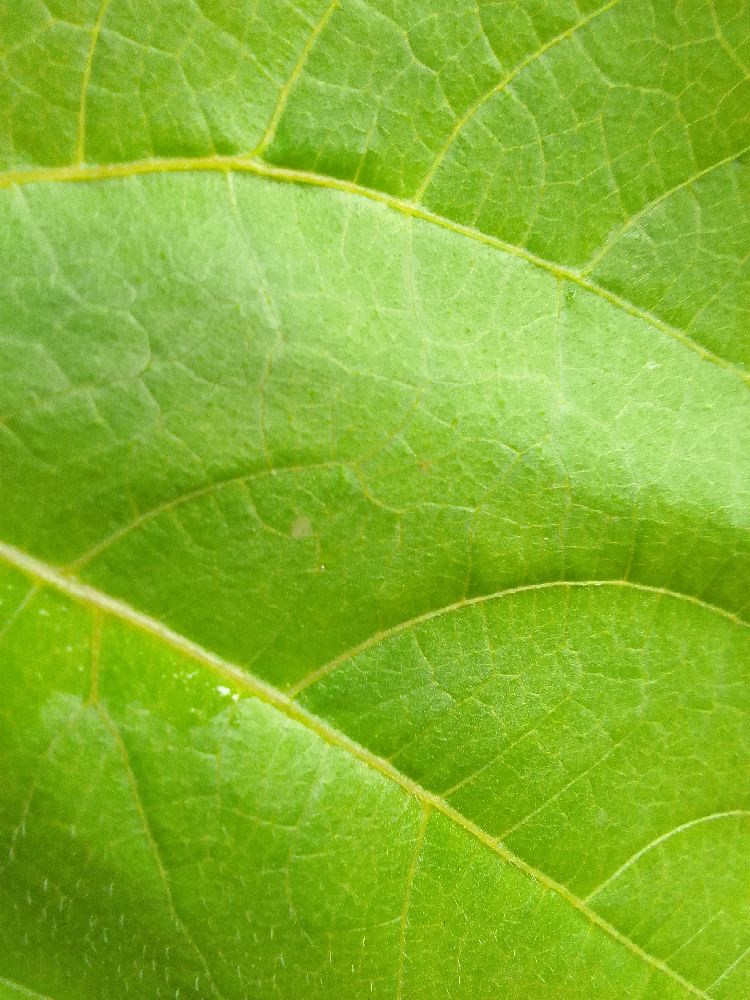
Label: healthy